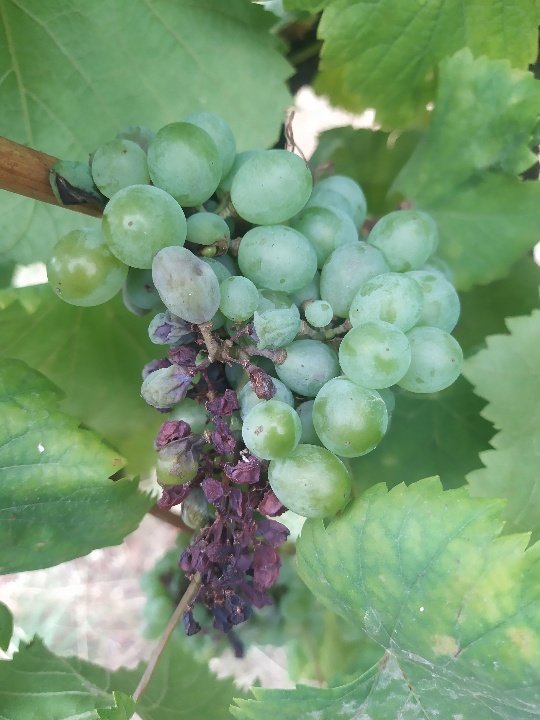
Berries visible: 30
Grape clusters: 1